CoRoT-7b

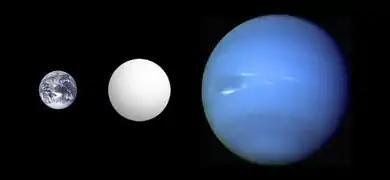
Size comparison of CoRoT-7b (center) with Earth (left) and Neptune (right)

CoRoT-7b (previously named CoRoT-Exo-7b) is an exoplanet orbiting the star CoRoT-7 in the constellation of Monoceros, from Earth. It was first detected photometrically by the French-led CoRoT mission and reported in February 2009. Until the announcement of Kepler-10b in January 2011, it was the smallest exoplanet to have its diameter measured, at 1.58 times that of the Earth (which would give it a volume 3.95 times Earth's) and the first potential extrasolar terrestrial planet to be found. The exoplanet has a very short orbital period, revolving around its host star in about 20 hours.